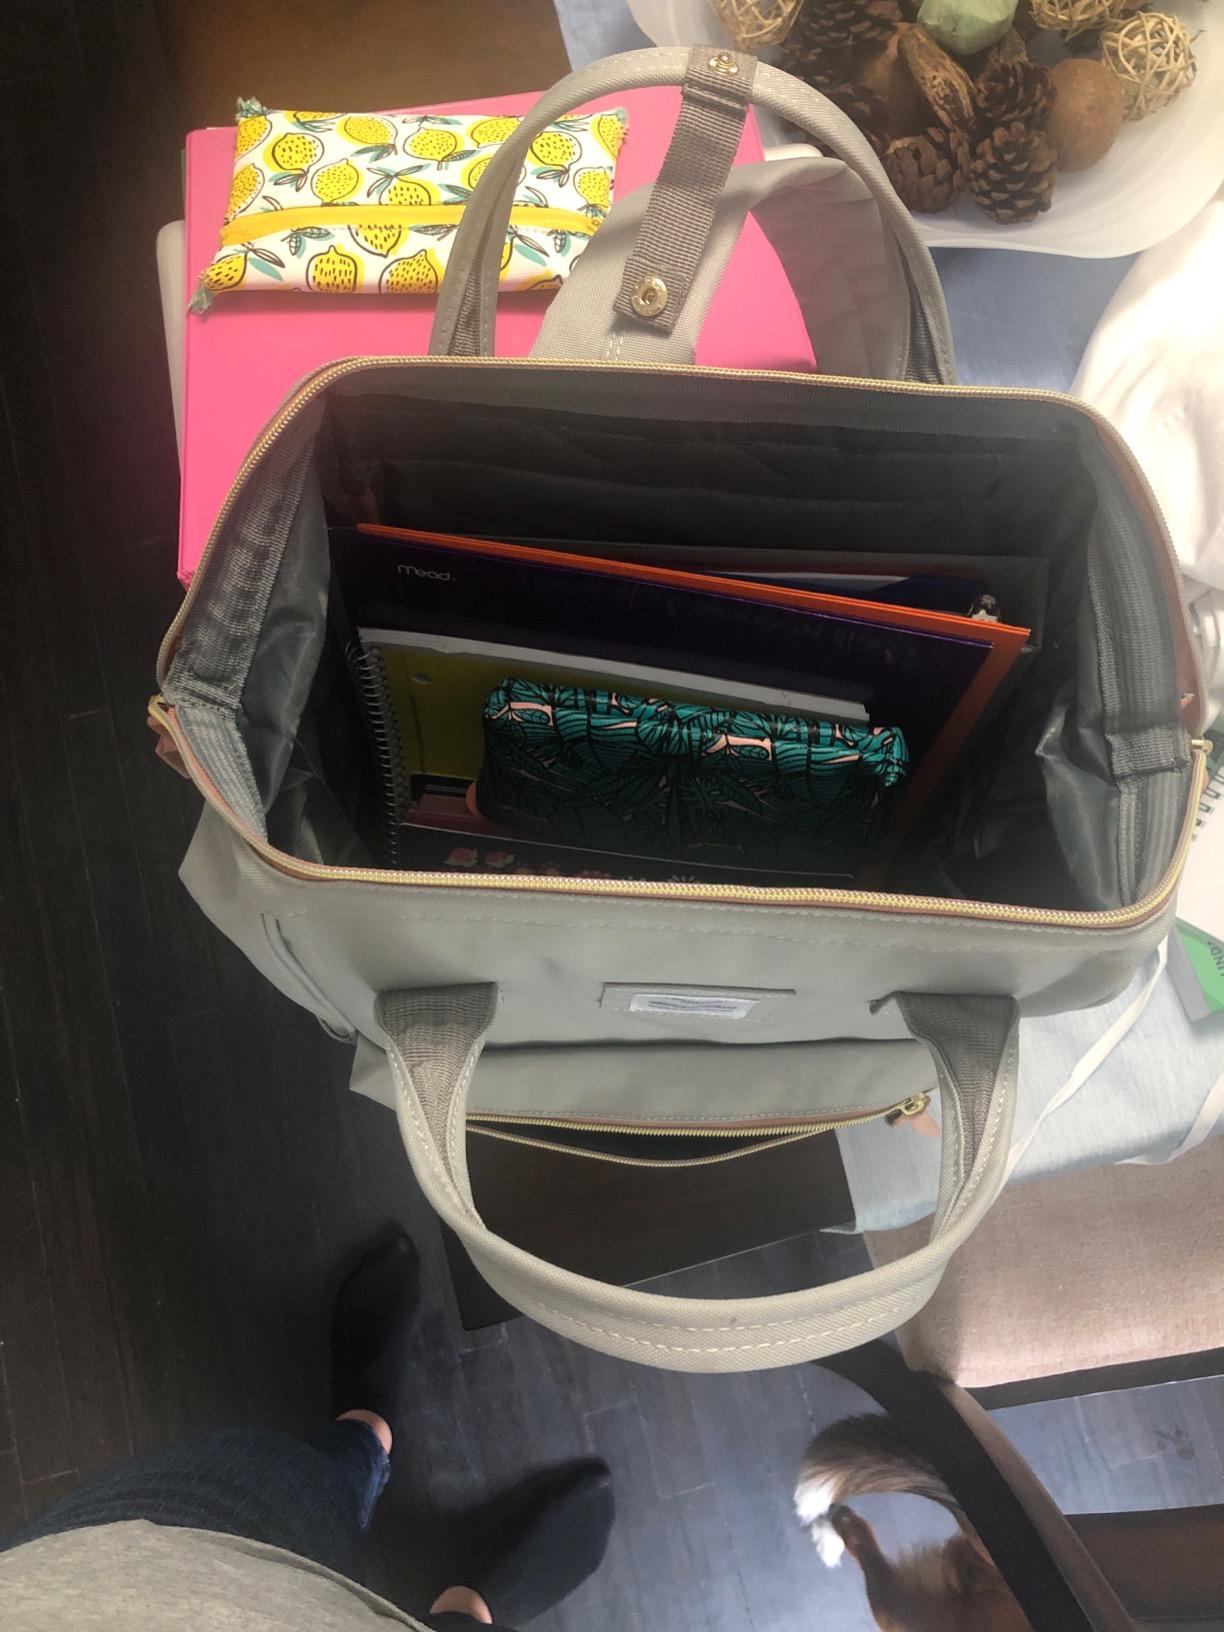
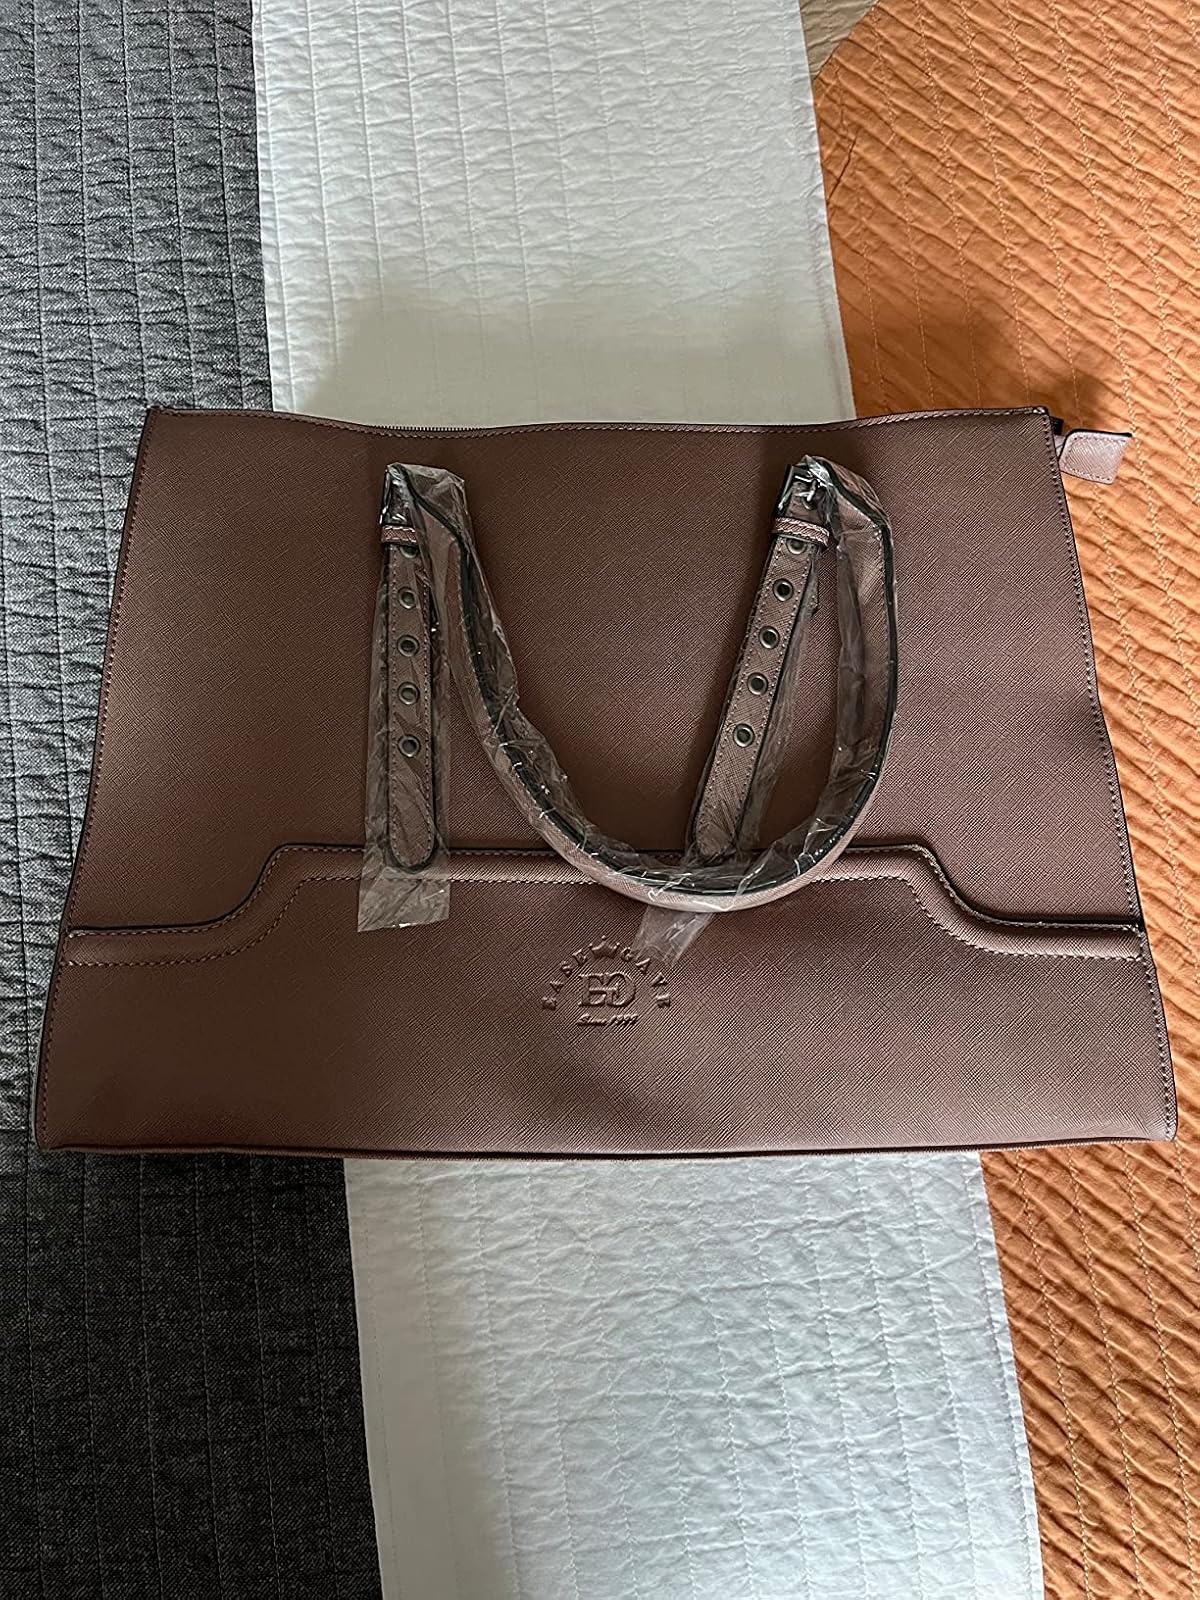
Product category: bag
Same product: no